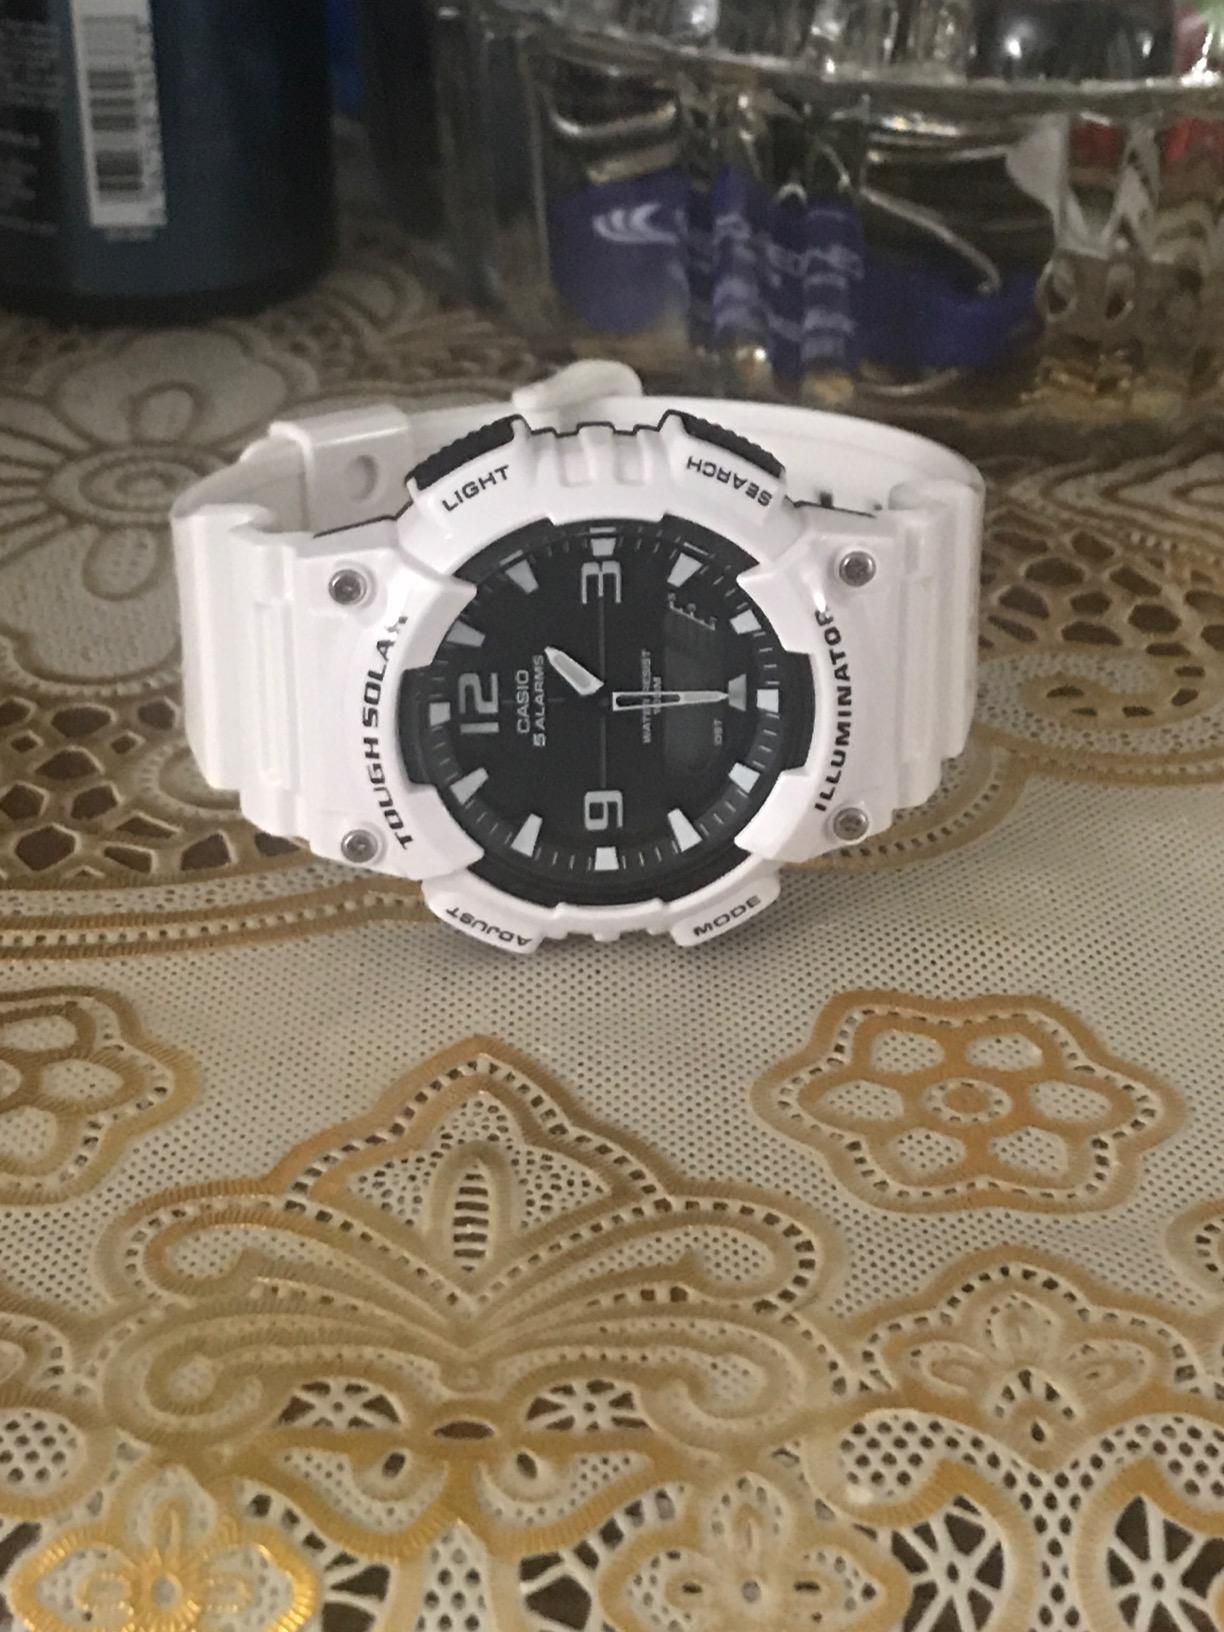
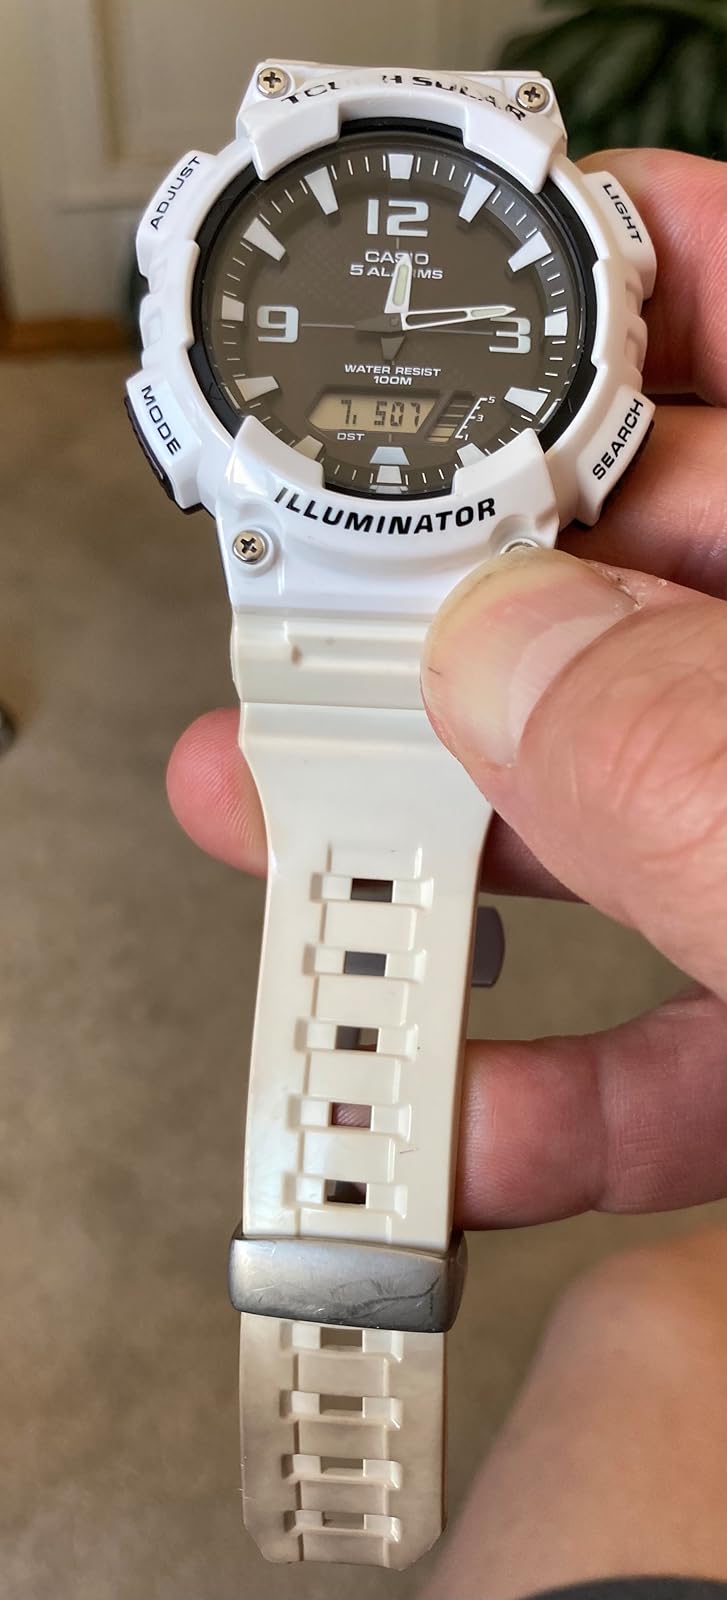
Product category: accessories_watch
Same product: yes